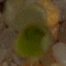
Label: maize